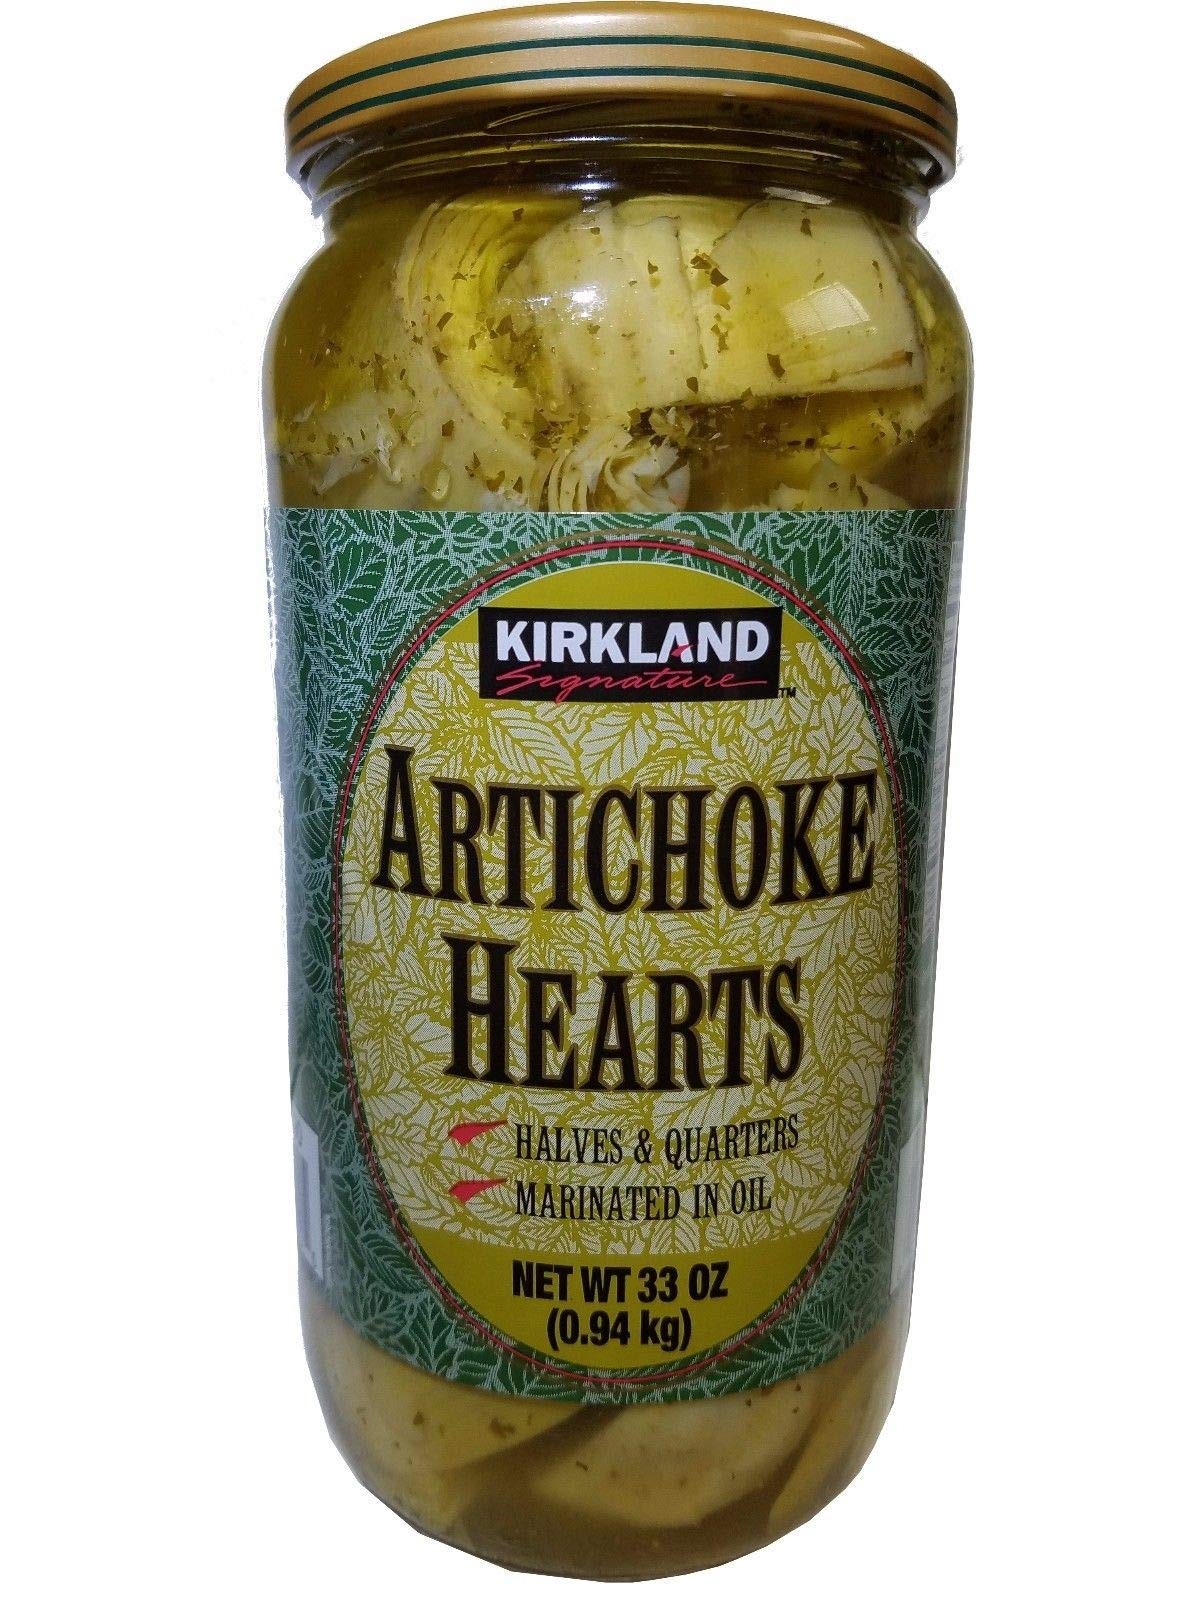
Item Name: Kirkland signature artichoke hearts marinated in oil 33 oz
Bullet Point 1: Artichoke Hearts
Bullet Point 2: Halves & quarters
Bullet Point 3: Marinated in oil
Bullet Point 4: 33 oz jar
Bullet Point 5: 2 ct
Product Description: Kirkland Signature Artichoke Hearts, 66 Ounce.
Value: 33.0
Unit: Ounce

Price: 23.21